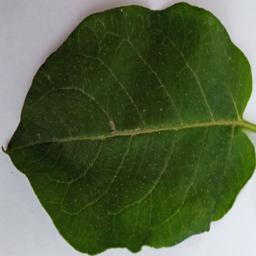
Label: Potato___Healthy